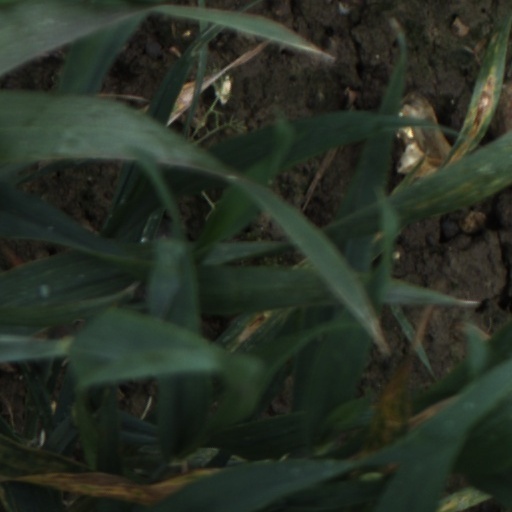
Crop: wheat